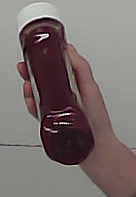
Product: heinz_ketchup